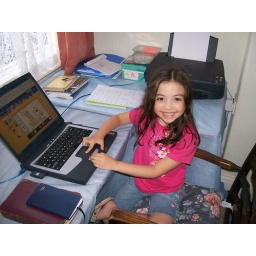
Sophie is the most computer literate person in the house